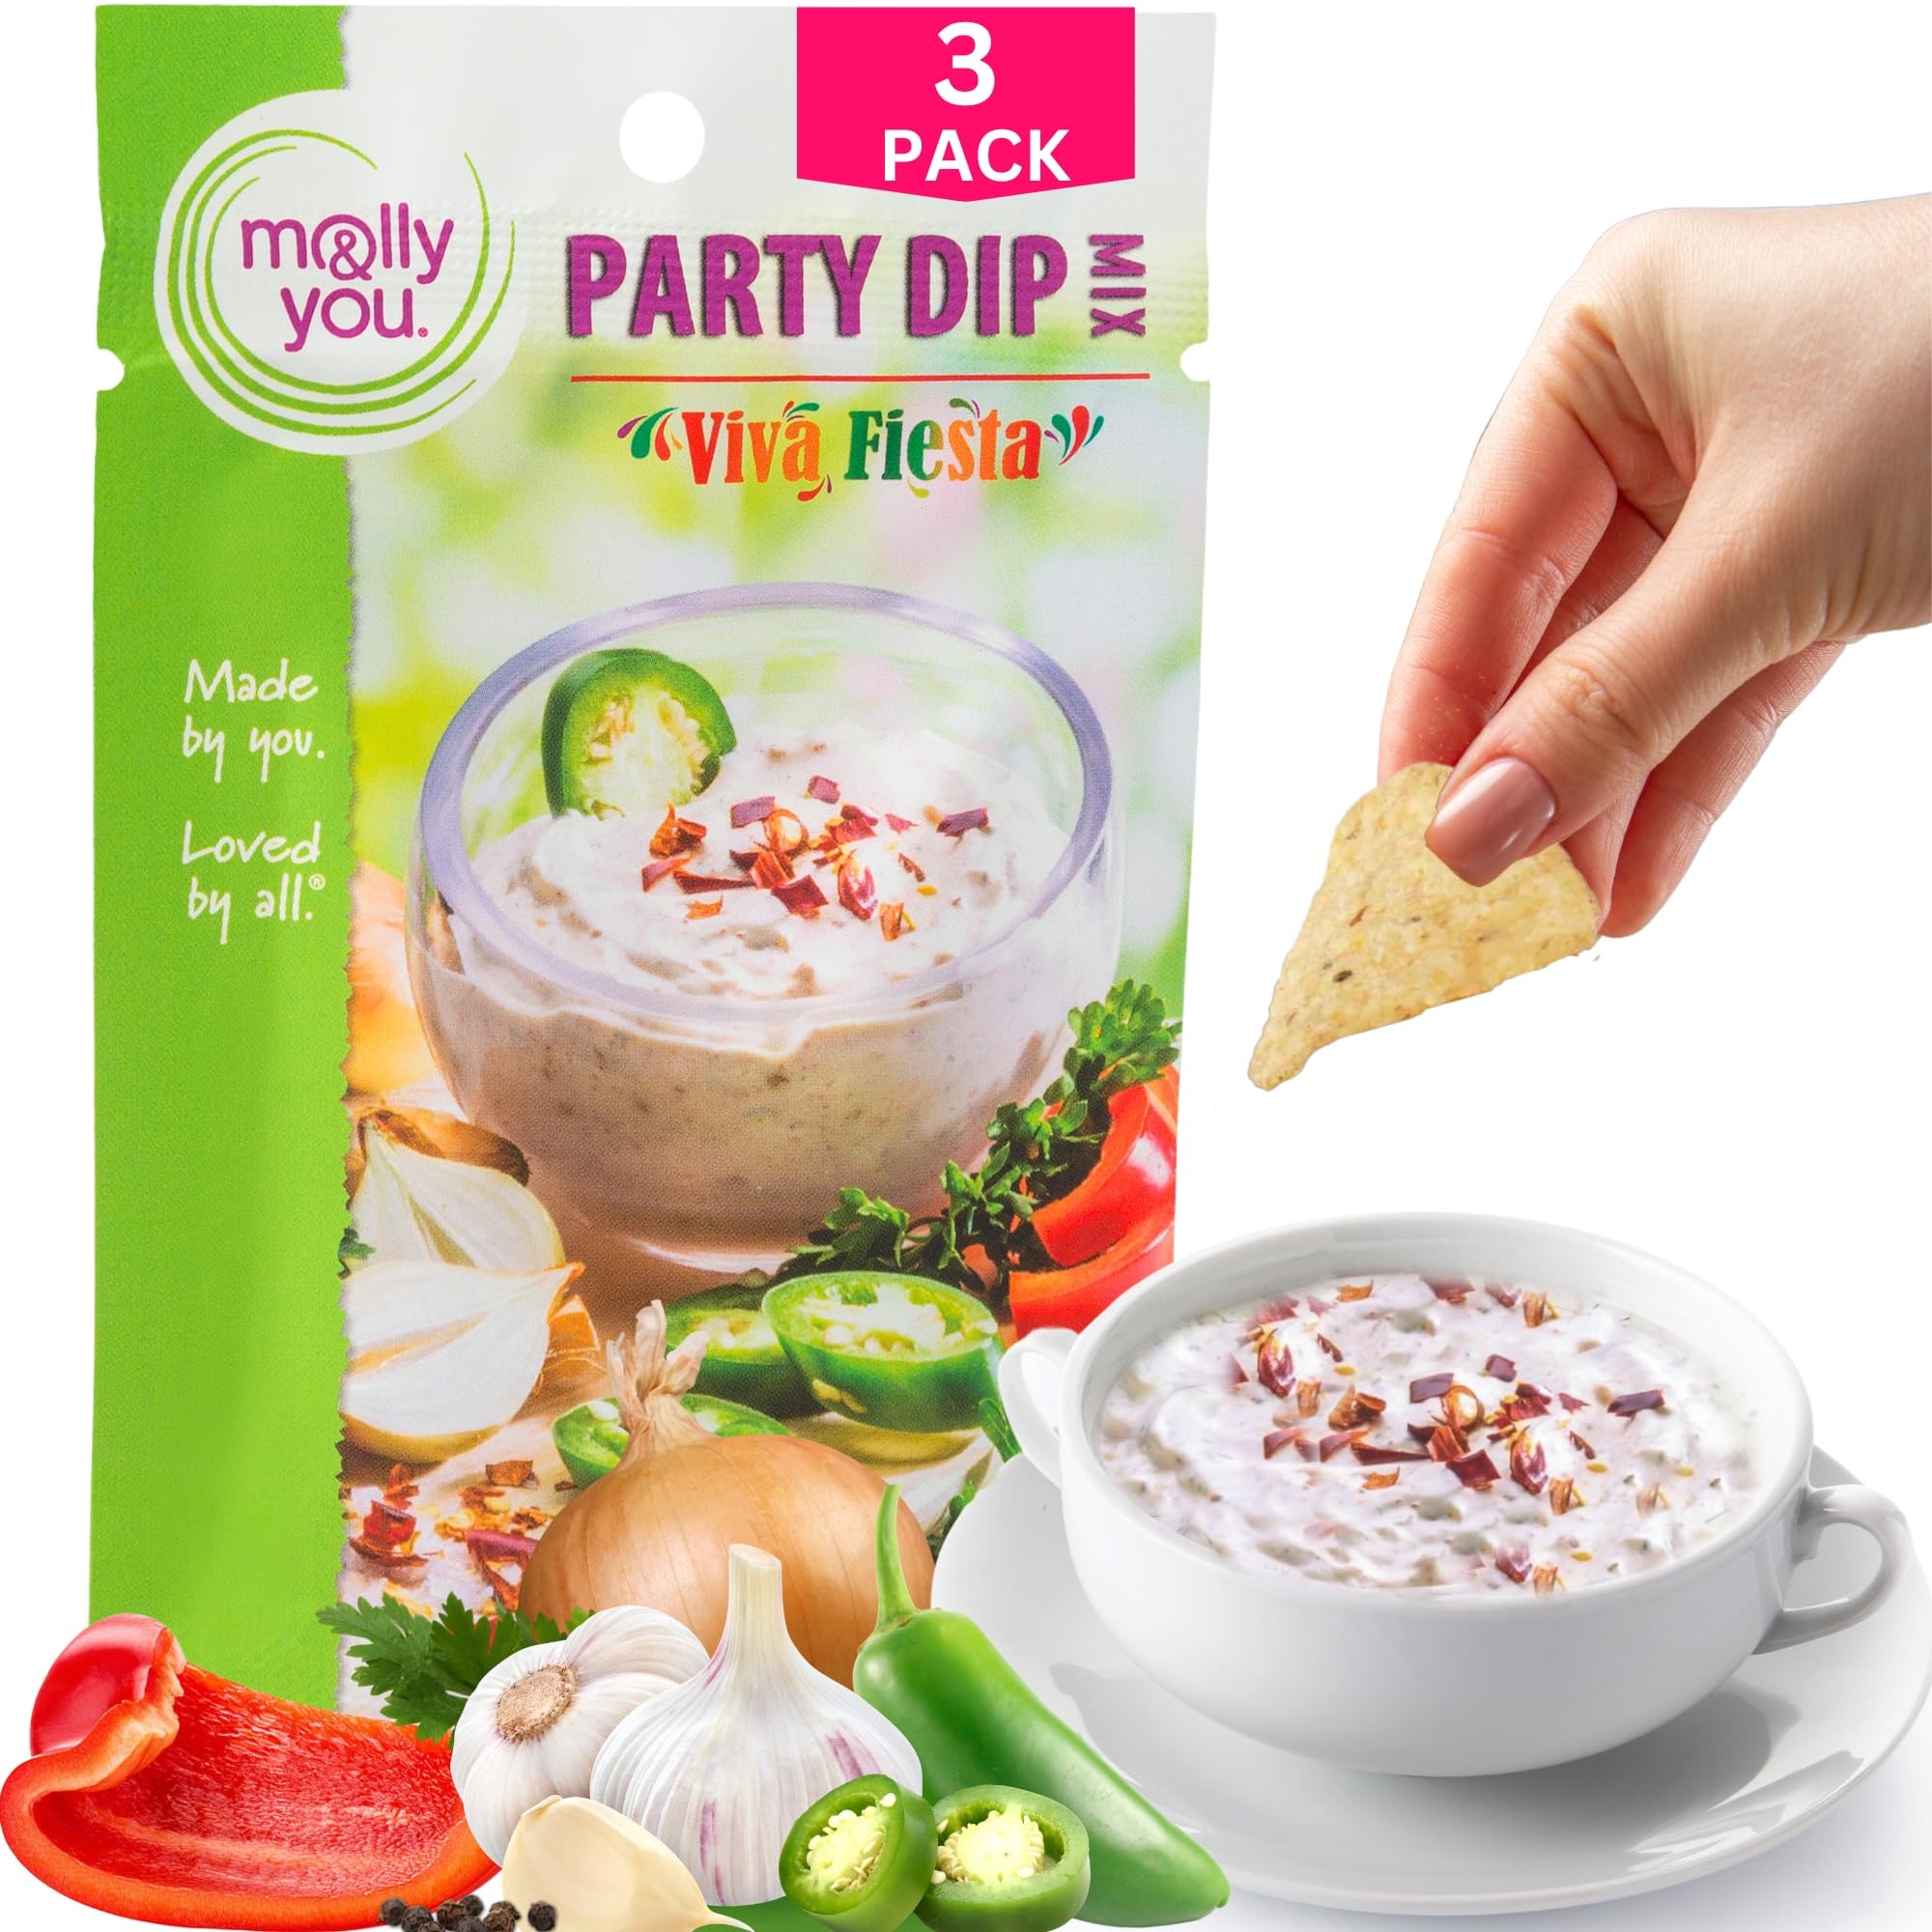
Item Name: Molly and You Viva Fiesta Party Dip Mix (Pack of 3) – Keto Friendly, Gluten Free, Vegan Veggie Dip, Gourmet Chip and Cracker Dip – Dairy Free
Bullet Point 1: DELICIOUS VEGGIE DIP SNACKS - Our Viva Fiesta spicy dip redefines snacking, offering hassle-free delights for the entire family. Our chip dips elevate your favorite chips, veggies, crackers, and breads, transforming every bite into an unforgettable flavor journey. Discover the joy of savoring delicious snacks together, as our party dip mixes make every moment a delightful celebration. Embrace the savory indulgence with Molly & You's selection of veggie dips!
Bullet Point 2: GOURMET DIP MIX PACKETS HAVE NEVER BEEN EASIER - Embrace the convenience of gourmet dip mixes like never before, as we've redefined the art of quick and easy preparation. Indulge in the joy of homemade dips and sauces without the hassle, thanks to our perfectly curated party dip mixes. With minimal add-ins and straightforward instructions, savoring gourmet chip dips takes just under 5 minutes! Unleash the culinary maestro within you and relish the superior flavors of our craft dip mixes.
Bullet Point 3: PERFECT FOR GAME NIGHT OR THROWING A GRAND PARTY - Our chip dips are the ultimate party favor! Elevate your celebration with a delightful array of party snacks, accompanied by our tantalizing dip flavors that will leave your guests craving more. Be the life of the party, as you serve up a culinary masterpiece that adds an extra spark to every moment. With Molly & You's party plates brimming with delectable goodness, your gatherings will be etched in the hearts of your friends forever.
Bullet Point 4: SAVE MONEY BY MAKING YOUR OWN ARTISAN DIPS - Expensive store-bought spinach dip and spinach artichoke dip options that leave your wallet drained and your taste buds unsatisfied. Our dips promise extraordinary flavor that will transform any dish into a gourmet delight. Become the master of your kitchen and enjoy the thrill of creating delicious dips and sauces with ease. Embrace the excitement of savoring unique, mouthwatering flavors while staying well within your budget.
Bullet Point 5: HIGH QUALITY INGREDIENTS MAKE INDULGENT PERFECTION - Molly & You's gluten-free, dairy-free, and vegan-friendly snacks are curated with only the highest quality ingredients, elevating your snacking journey to new heights. Each bite encapsulates the essence of pure goodness, delivering a delightful experience that aligns with your dietary preferences. Join us in savoring the epitome of taste and premium quality, as we take pride in offering you an exceptional snacking sensation like no other.
Product Description: Our flavorful chipotle dip redefines the art of snacking, making every bite an unforgettable flavor journey for the whole family. Crafted to perfection, these chip dips elevate your favorite chips, veggies, crackers, and breads, transforming ordinary moments into savory celebrations. Gourmet dip mix packets have never been easier to enjoy! Experience the convenience of our perfectly curated dip mixes, designed to redefine quick and easy preparation. With simple add-ins and straightforward instructions, you can savor the goodness of homemade dips and sauces in less than 5 minutes and delight in the superior flavors of our craft dip mixes. Whether it's game night or a party, our delectable dips are the ultimate party favor! Elevate your celebration with a wide array of party snacks, complemented by our mouthwatering dip flavors that will leave your guests craving more. Be the life of the party as you serve up culinary masterpieces that add an extra spark to every moment. Molly & You's party plates brim with delectable goodness, etching unforgettable memories in the hearts of your friends. Savor artisanal perfection by making your own dips with Molly & You! No more expensive store-bought options that disappoint. Our dips promise extraordinary flavor, transforming any dish into a gourmet delight. Discover the joy of becoming the kitchen maestro and crafting delicious dips and sauces with ease. Embrace the excitement of savoring unique, mouthwatering flavors while staying well within your budget. Molly & You is committed to indulgent perfection, offering gluten-free, dairy-free, and vegan-friendly snacks crafted with the highest quality ingredients. Each bite encapsulates the essence of pure goodness, aligning perfectly with your dietary preferences. Relish the epitome of taste and premium quality, as our exceptional snacking sensations redefine your snacking experience. Let Molly & You become your go-to for satisfying and delightful gourmet veggie dips!
Value: 3.0
Unit: Count

Price: 27.98